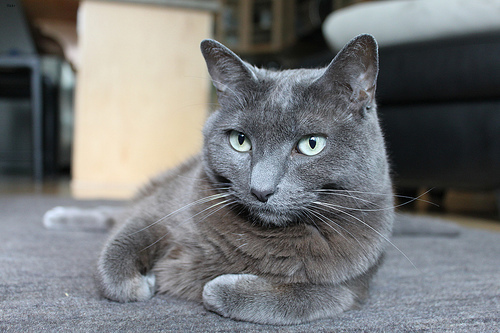
Animal: cat
Breed: russian_blue